National Library of Israel

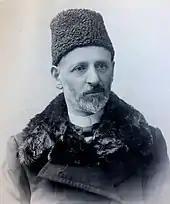
Joseph Chazanovitz

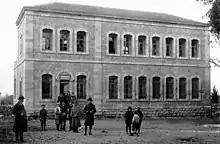
B'nai Brith library, Jerusalem

The establishment of a Jewish National Library in Jerusalem was the brainchild of (1844–1919). His idea was creating a "home for all works in all languages and literatures which have Jewish authors, even though they create in foreign cultures." Chazanovitz (variously spelled Chasanowitz in German, Chazanowicz in Polish, etc.), a subject of the Russian Czar, collected some 15,000 volumes which later became the core of the library.